Tender (rail)

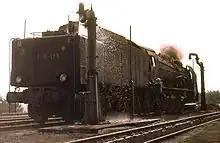
SNCF 241P Class with 34P bogie tender, being filled from a water crane (Nantes Blotterau, France, August 1969)

By the mid-1800s, most steam locomotive tenders consisted of a fuel bunker (that held coal or wood) surrounded by a U-shaped (when viewed from the top) water jacket. The overall shape of the tender was usually rectangular. The bunker which held the coal was sloped downwards toward the locomotive providing easier access to the coal. The ratio of water to fuel capacities of tenders was normally based on two water-stops to each fuel stop because water was more readily available than fuel. One pound [] of coal could turn six pounds of water (0.7 gallons) [] to steam. Therefore, tender capacity ratios were normally close to 7 tons (14,000 lb) [] of coal per 10,000 gallons [] of water.